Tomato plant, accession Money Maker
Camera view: bottom (45 deg); turntable rotation: 300 degrees
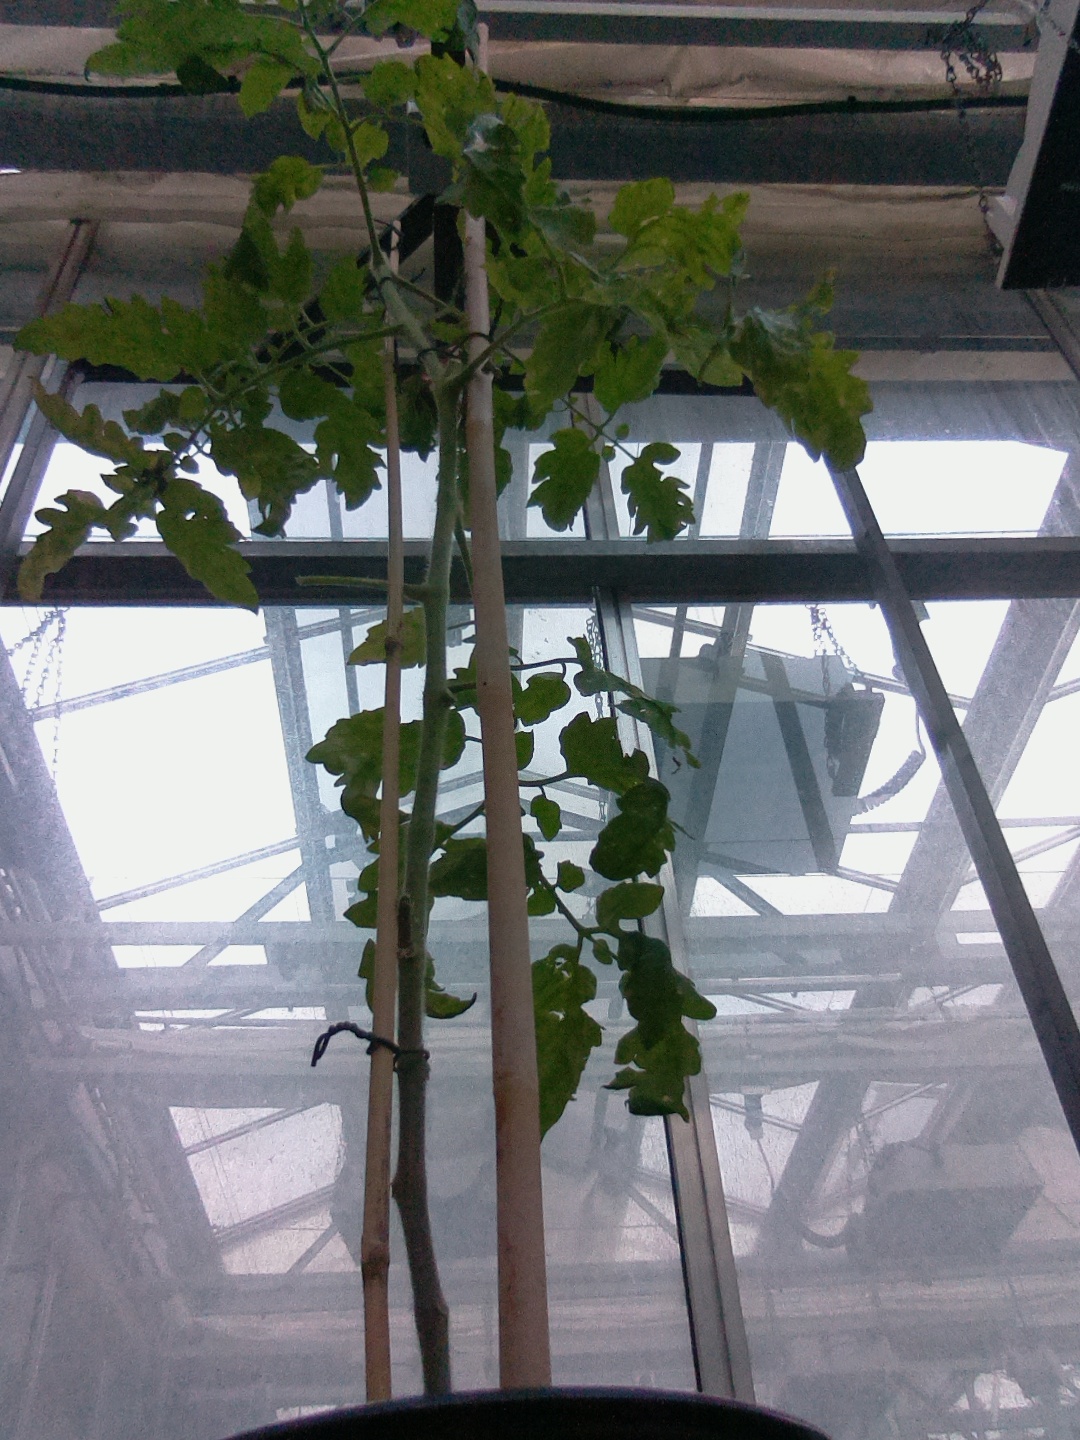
BBCH growth stage 89: 90%-100% of fruits show typical fully ripe color